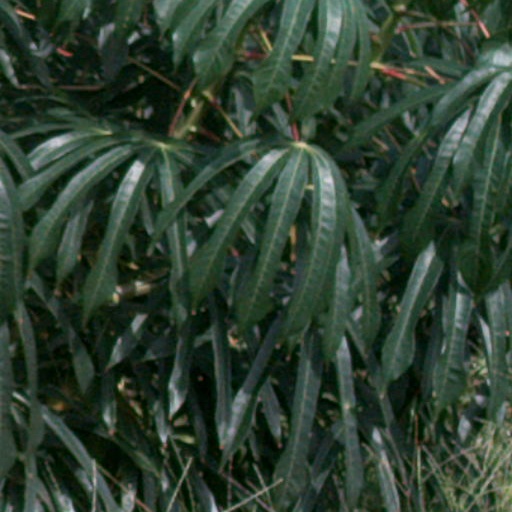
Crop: cassava